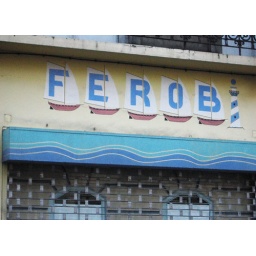
street sign in ixelles, brussels